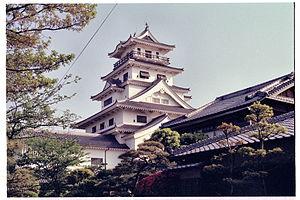
Le domaine d'Imabari était un domaine féodal japonais de l'époque d'Edo situé dans la province d'Iyo, de nos jours Imabari dans Shikoku.